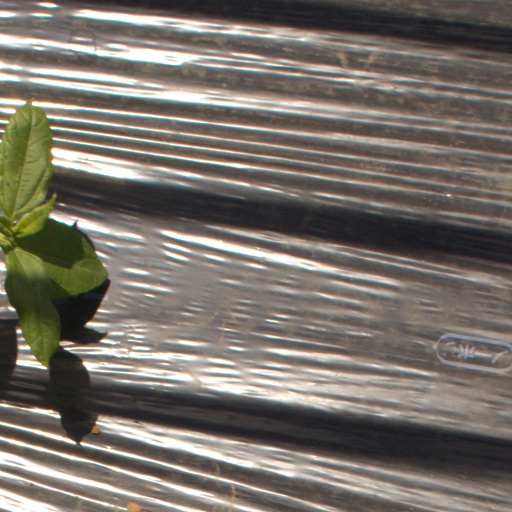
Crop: Jerusalem artichoke